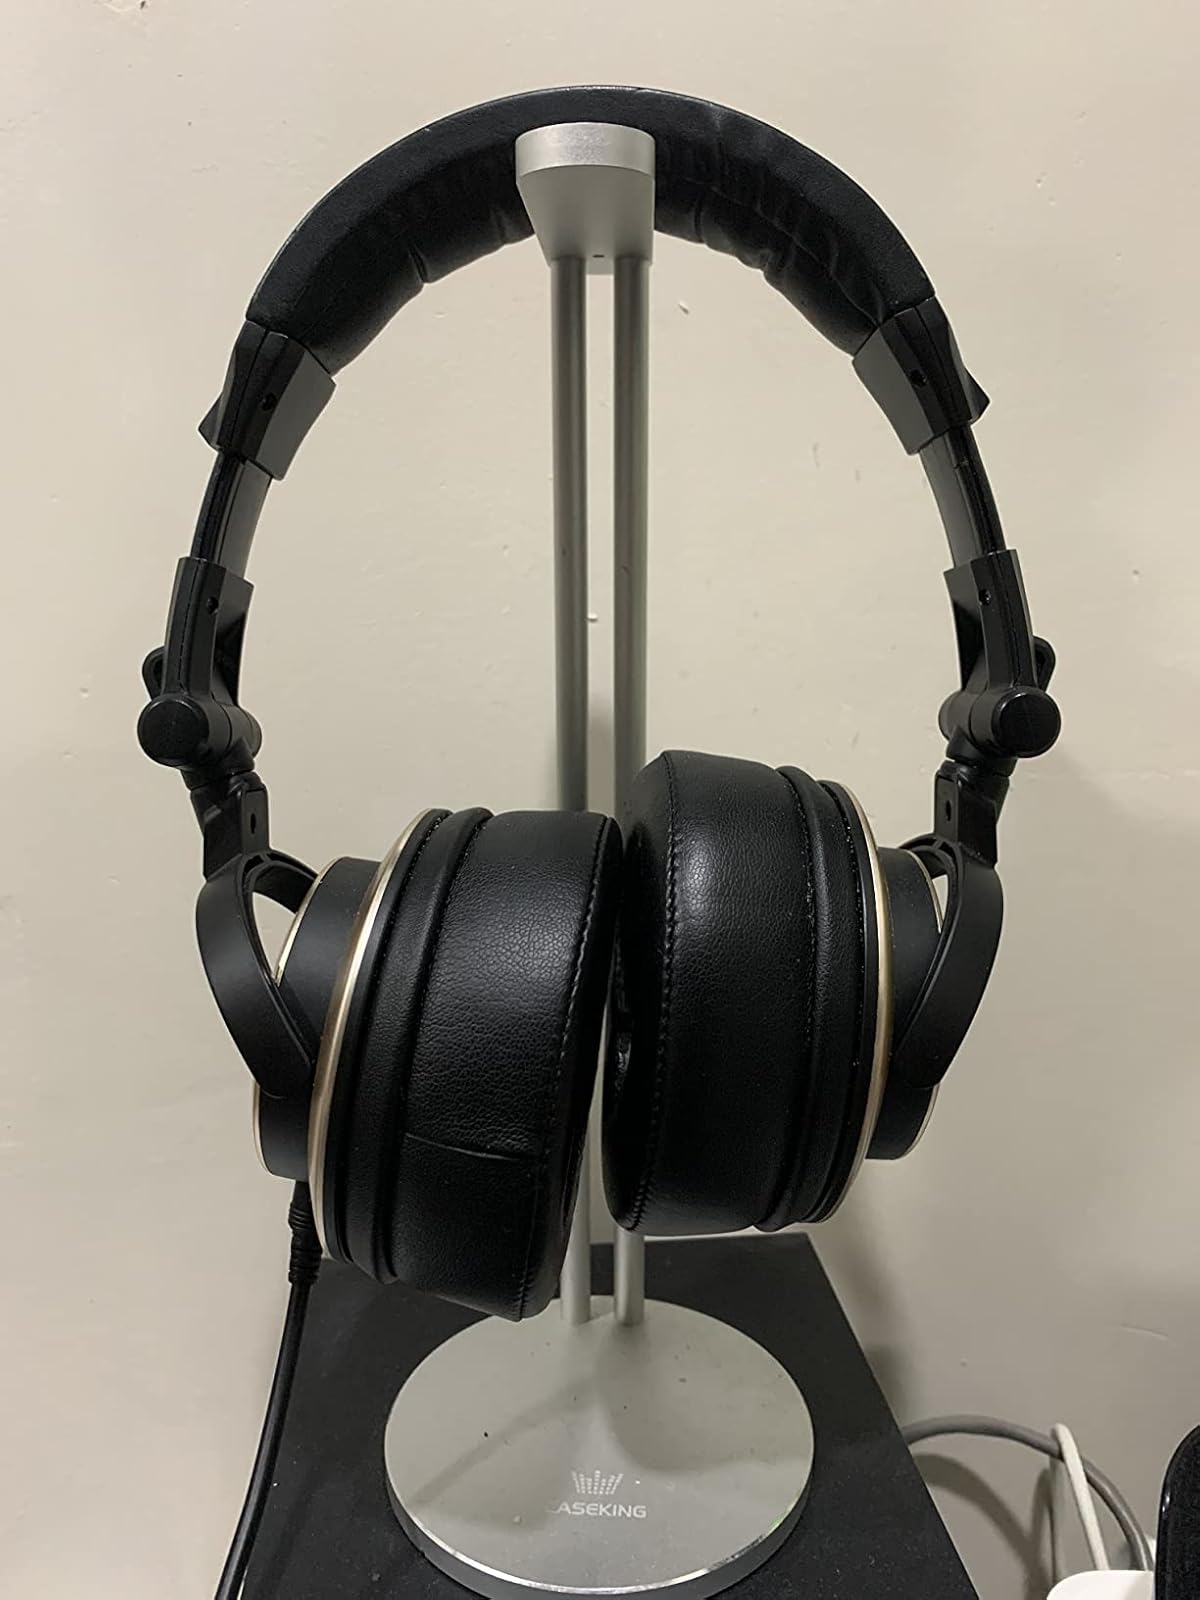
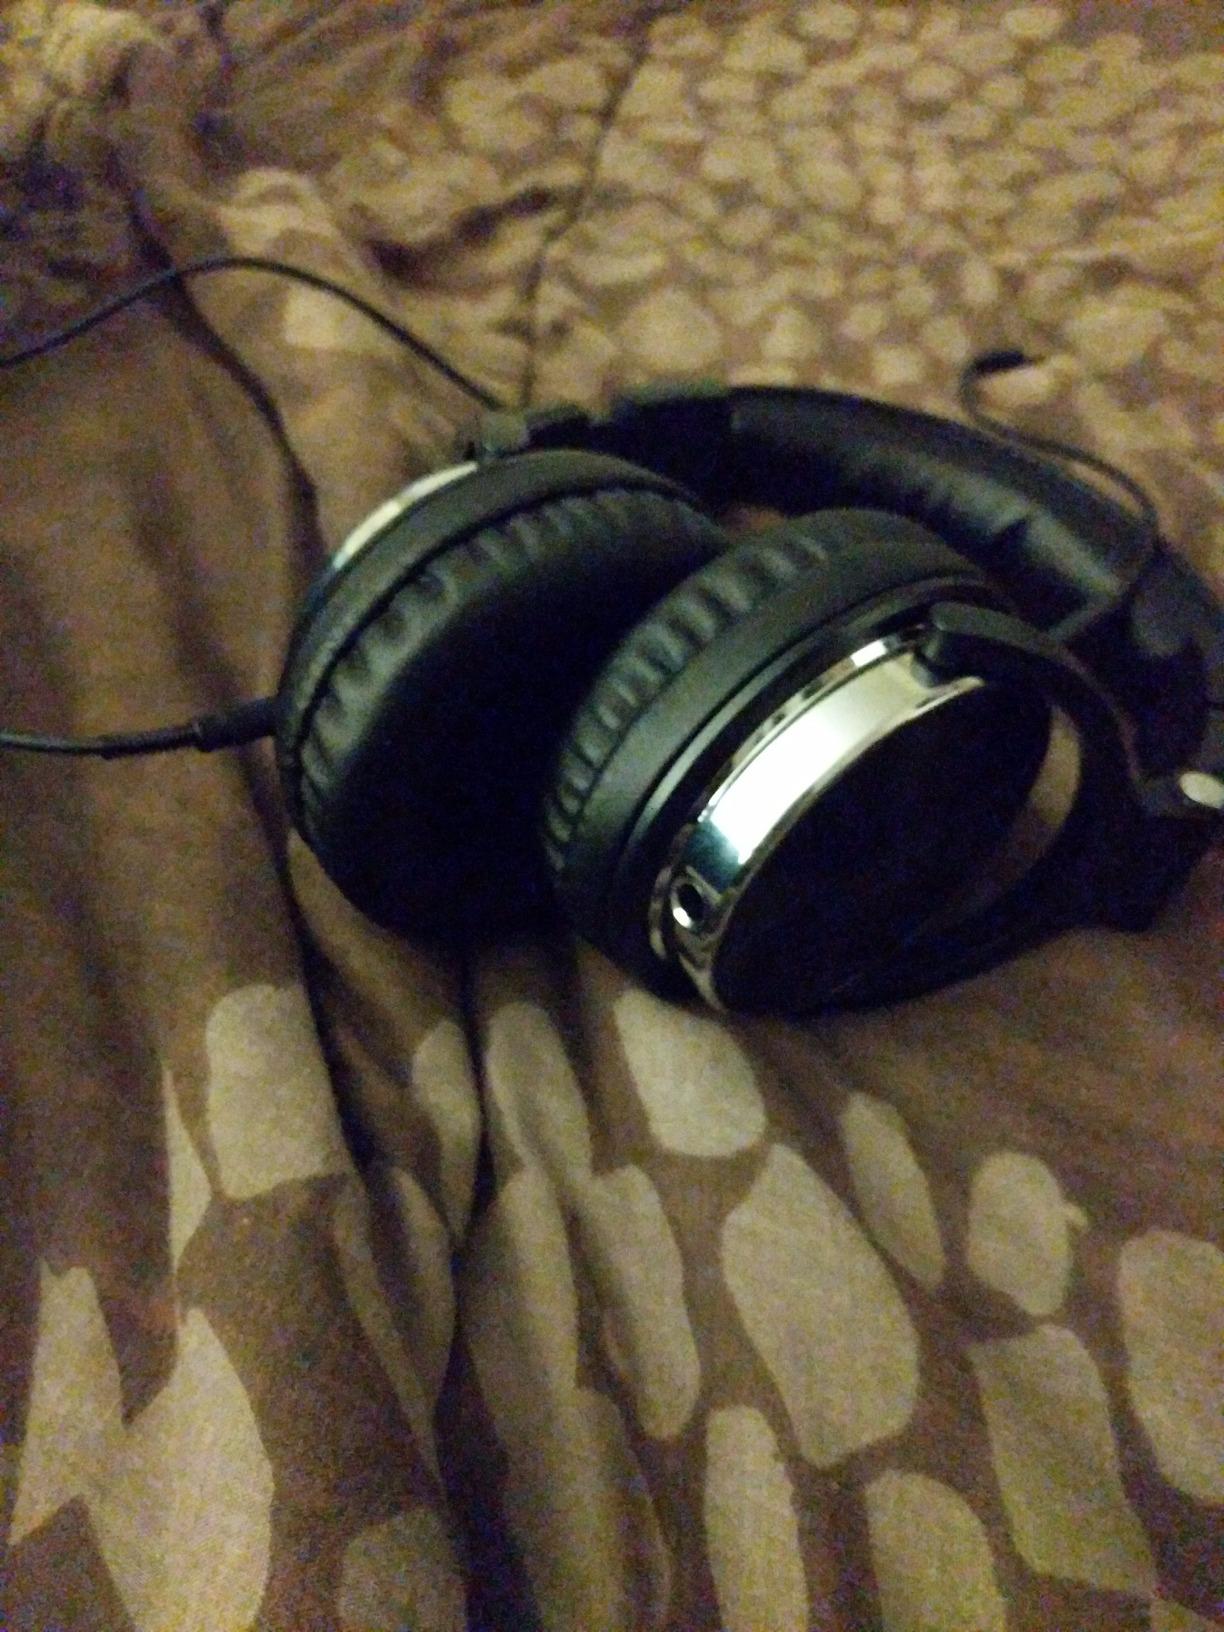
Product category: headphones
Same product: no